Mario Armstrong

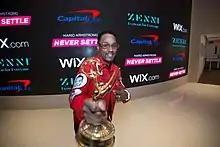

Mario Armstrong is an American radio and television talk show host, entrepreneur, podcaster and public speaker. Armstrong appears regularly on the Today show, CNN, HLN, the American Urban Radio Networks and NPR's Morning Edition. His self-titled radio show, "The Mario Armstrong Show", ran on Sirius XM Satellite Radio and in syndication for 3 years.